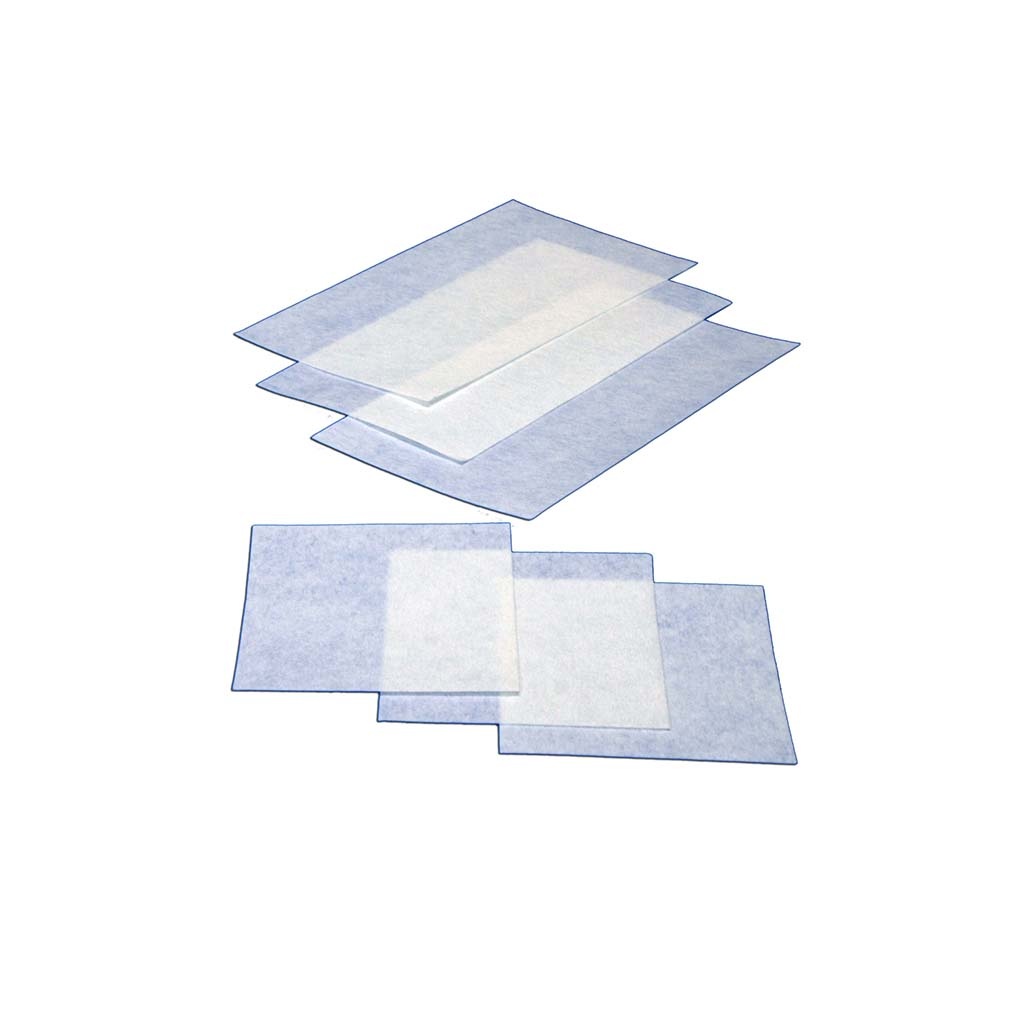
Cleaning Sheets for A6 Duplex or A6 Simplex Scanner
Cleaning Sheets for A6 Duplex or A6 Simplex Scanner SS800R, SS800NR, SS800DX or SS800DXN Specification SS800R SS800NR SS800DX SS800DXN
Brand: Acuant
Category: Electronics > Print, Copy, Scan & Fax > Scanner Accessories > Scanner Cleaning Kits